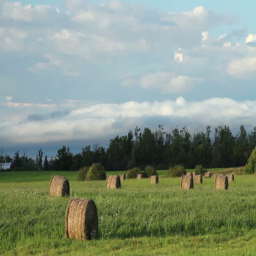
bales in an open field with nice blue sky in the background